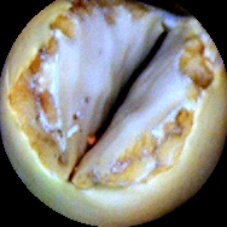
Label: Broken